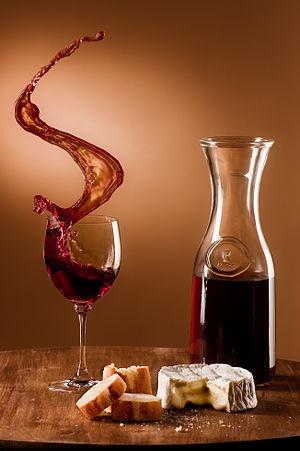
Photographie d'un arrangement de table dans le cadre de ""Studiocommunity e.v."". Aucun photomontage, la photo a été prise dans cette disposition. Tous les éléments sont fixés sur une planche à roulettes, qui est lancée contre un butoir, ce qui fait déborder le verre. Déclenchement par un déclencheur en fin de course. Dans la carafe se trouve de la gélatine colorée avec du vin. Magyar: Trükkfelvétel a Studiocommunity nevű német csapattól. A kép valódi, nem fotómontázs. Az asztalon levő összes elemet rögzítették, majd az egészet oldalra billentették, melynek eredménye a kiömlő bor. A megfelelő pillanatot egy végálláskapcsoló segítségével kapták el. A kancsóban zselésített bor van. Italiano: Fotografia di una composizione di ""Studiocommunity e.V."". Nessun fotomontaggio è stato applicato all'immagine. Gli oggetti sono stati fissati al tavolo che è stato poi spinto da un lato, facendo zampillare il vino dal bicchiere. La caraffa è stata riempita da una gelatina color vino. Русский: Фотография сервировки стола, сделанная ""Е.В. Studiocommunity"". Не фотомонтаж, фотография была сделана в этом положении. Все элементы установлены на доске, которая была отодвинута в сторону, в результате чего вино выливается из бокала. В графине желатин, окрашенный в цвет вина. Tiếng Việt: Rượu vang văng ra khỏi ly vì quán tính khi chiếc ly bị đẩy và dừng lại đột ngột. Tấm ảnh được chụp với tốc độ cao và không có kĩ xảo nào được sử dụng trong việc tạo ra tấm ảnh này. Ảnh: Stefan Krause. עברית: צילום שולחני של חברת Studiocommunity e.V.. לא נעשה שימוש בפוטומונטאז'. כל העצמים מודבקים לשולחן. השולחן נדחף מן הצד כדי לגרום ליין לזנק מן הכוס. בקנקן יש ג'לי עשוי מיין. הופק באמצעות מפסק מגביל."
Le vin est une boisson alcoolisée obtenue par la fermentation du raisin, fruit de la vigne viticole.
Un vin rouge est obtenu par la fermentation du moût de raisins noirs en présence de la pellicule, des pépins et éventuellement de la rafle. Le temps plus ou moins long de cette fermentation varie selon le genre de vin voulu, les caractéristiques de chaque vendange et les traditions liées au terroir viticole de production. C’est la cuvaison qui peut varier d’une semaine au maximum pour obtenir des vins légers et souples, jusqu’à trois ou quatre semaines pour des vins de garde. Ce sont des vins dits tranquilles mais il existe des vins rouges mousseux comme le lambrusco en Italie.